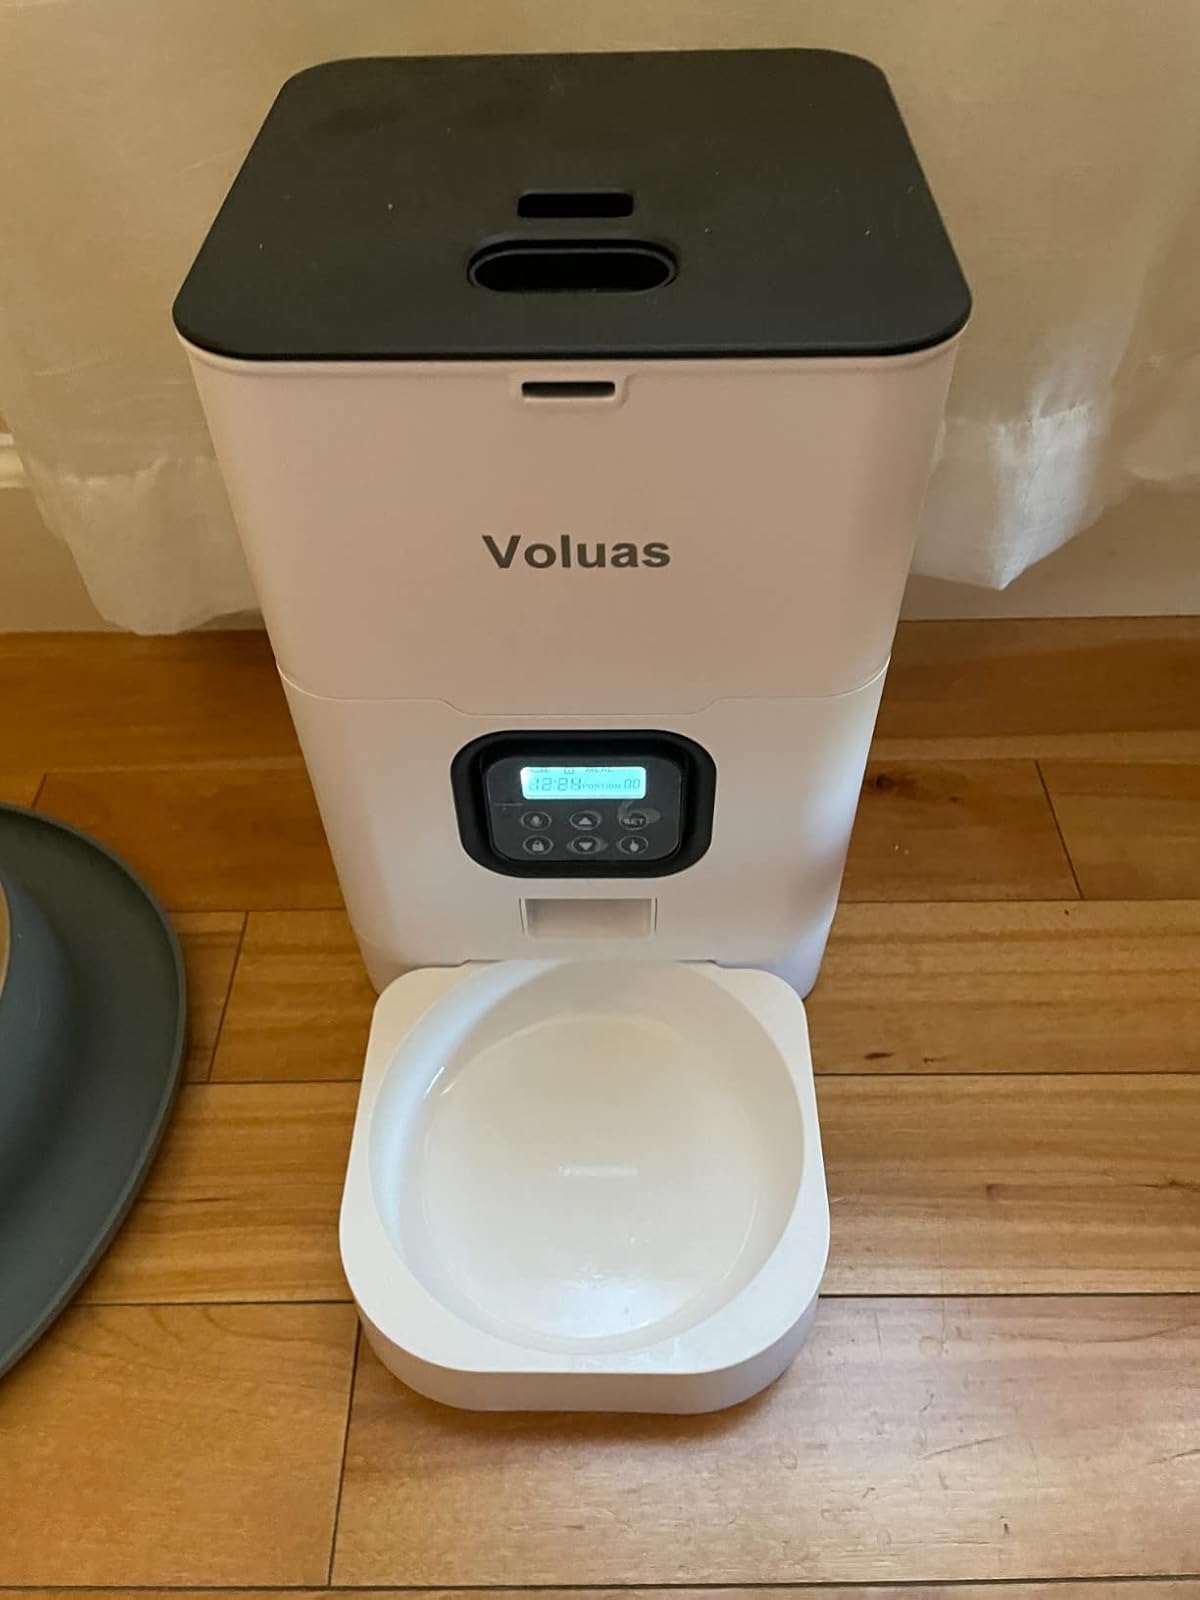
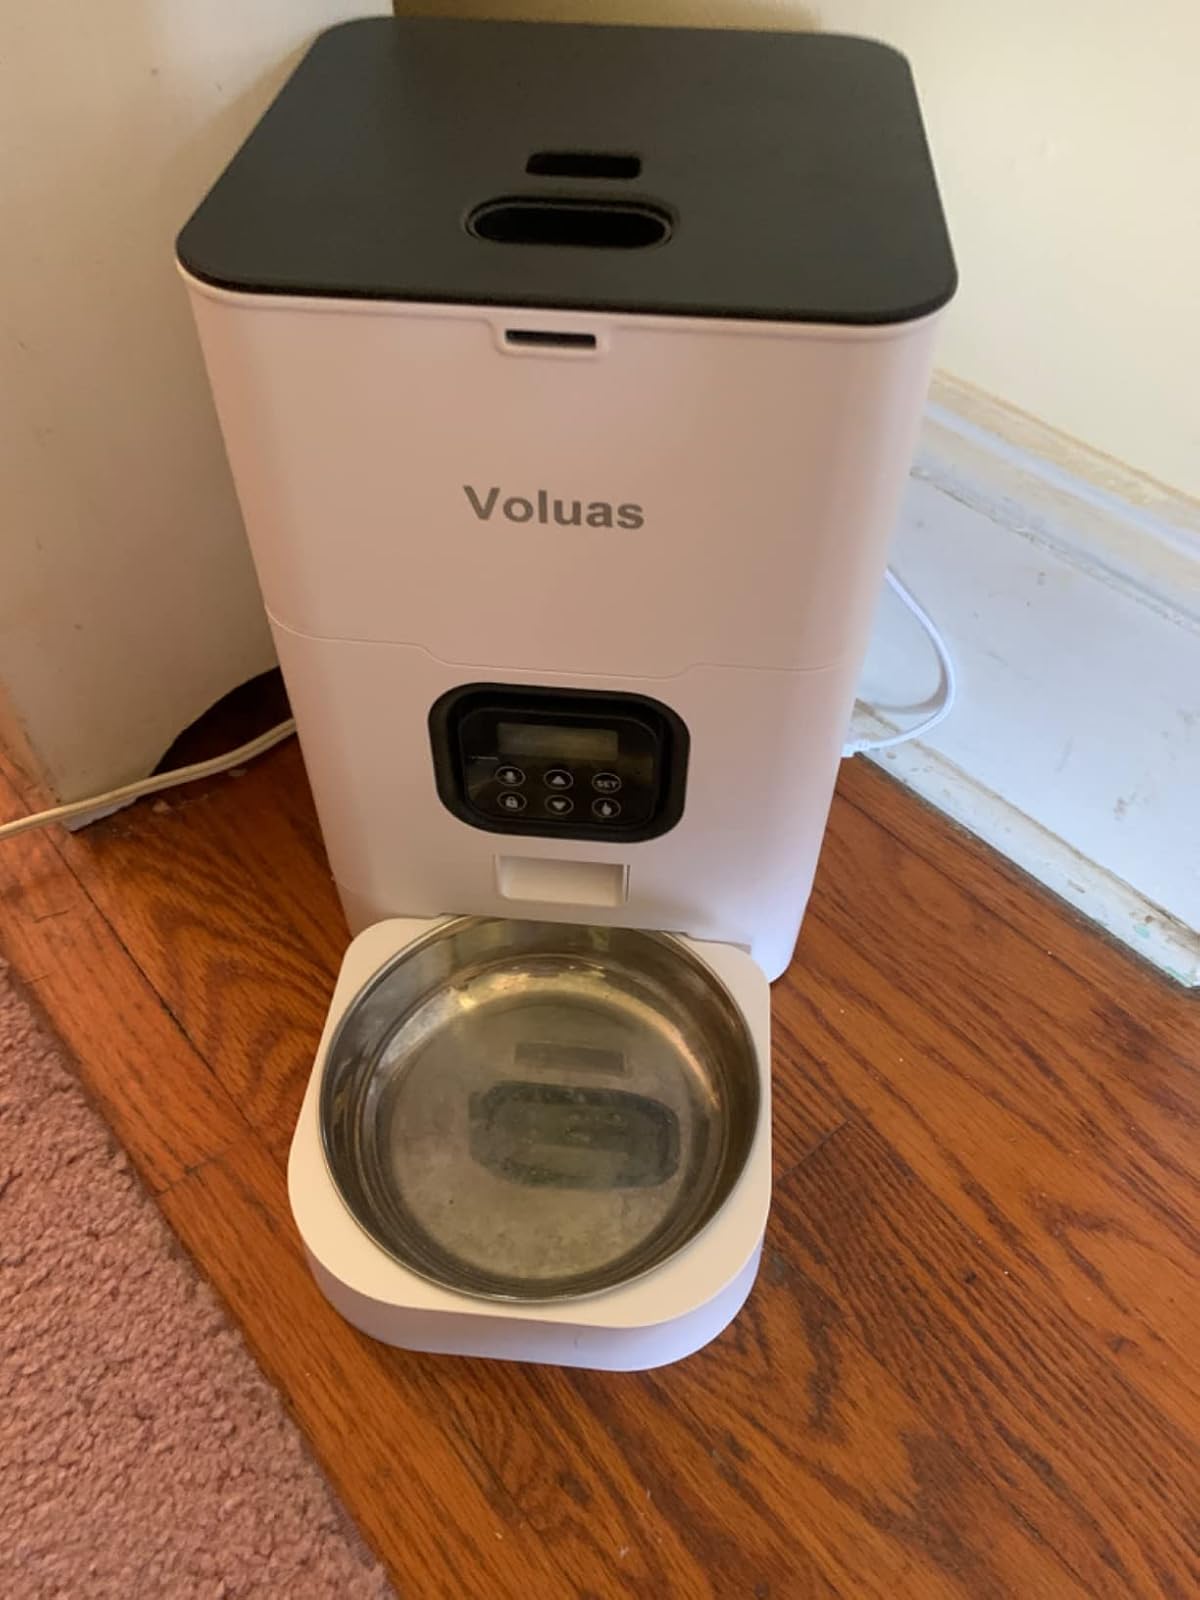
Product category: items_feeder
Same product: yes